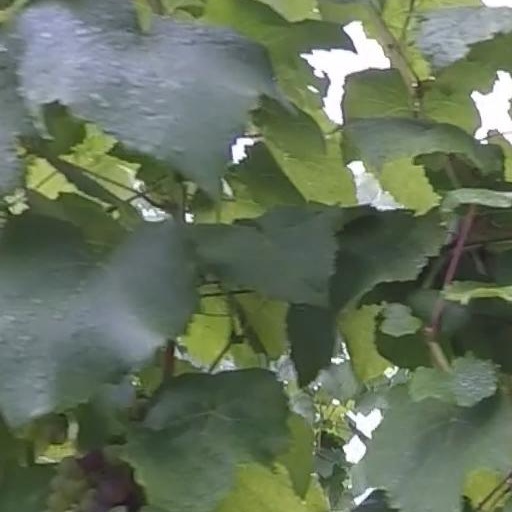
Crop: grape